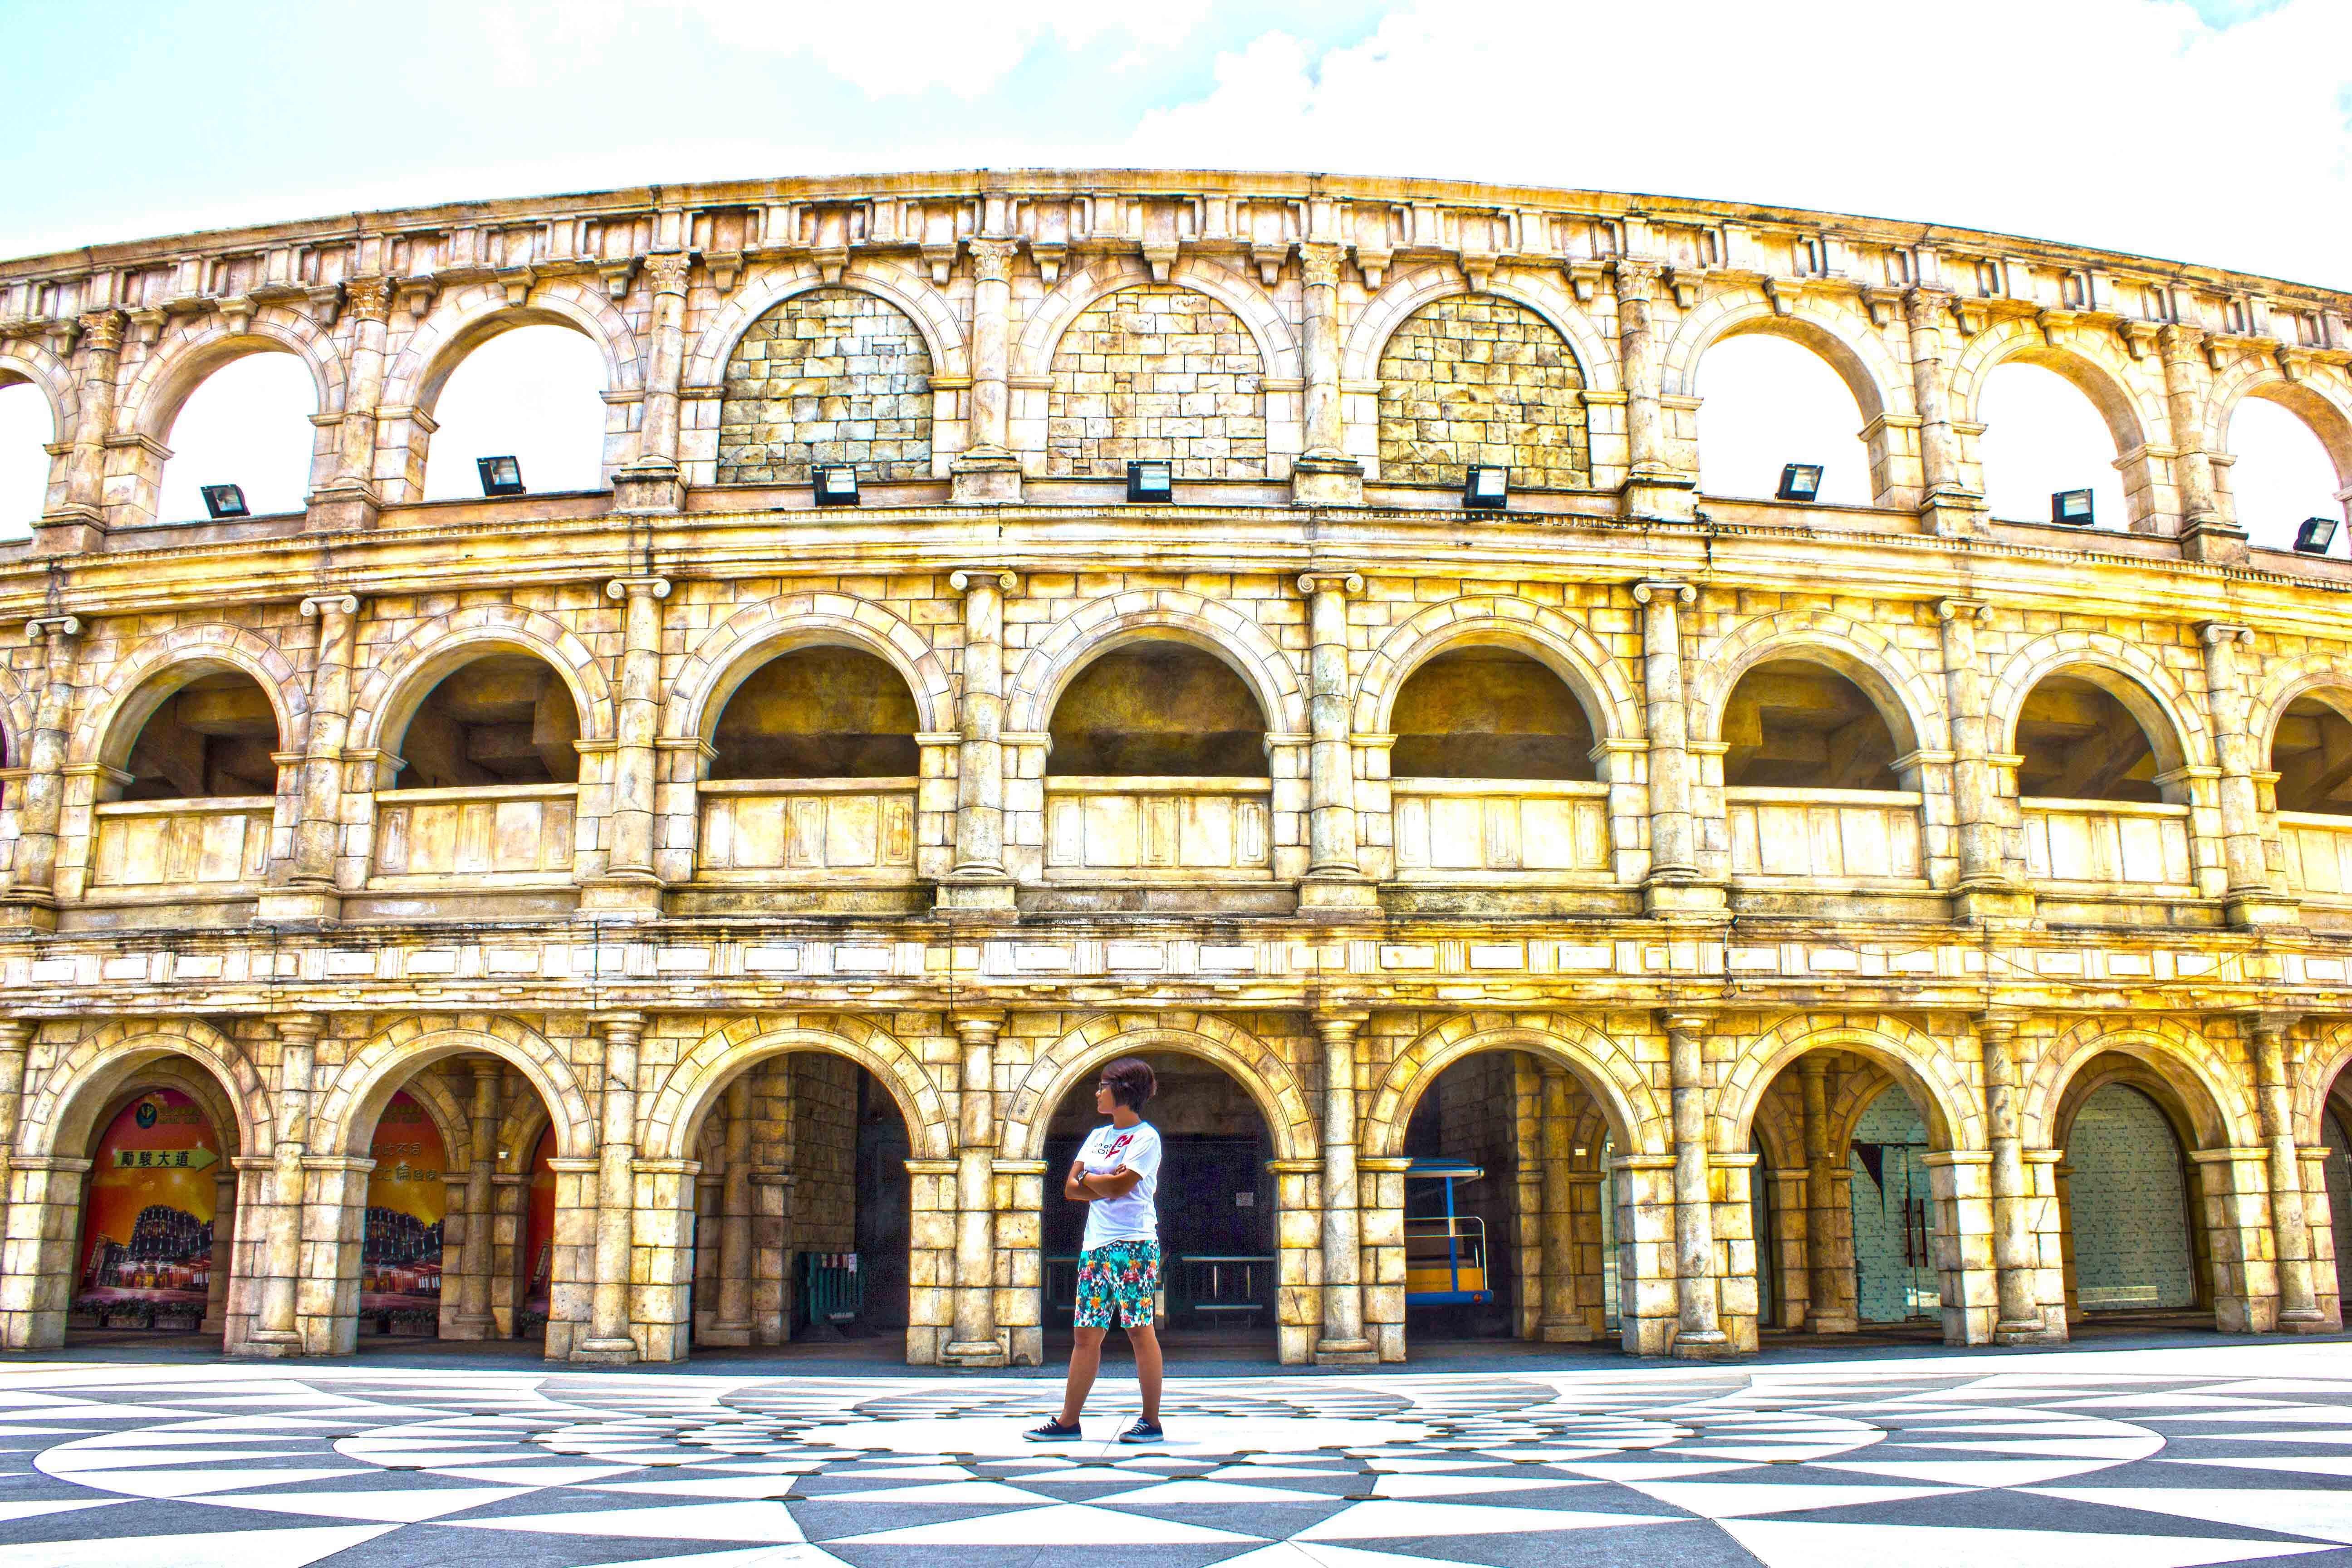
architecture, structure, adventure, building, palace, arch, opera house, plaza, landmark, facade, arcade, bullring, traveller, classical architecture, historic site, seyyah, ancient roman architecture, byzantine architecture